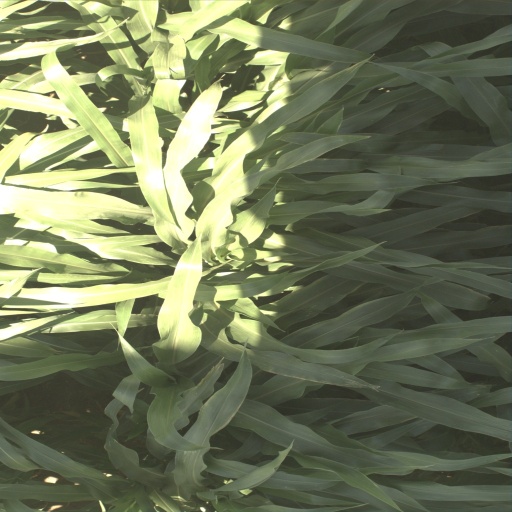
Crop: sorghum